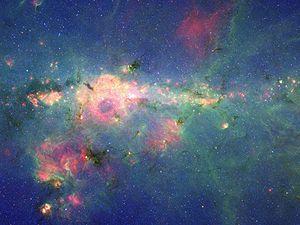
WR 102ka, également appelée l'étoile pivoine est une étoile Wolf-Rayet qui est l'une des quelques candidates au titre de l'étoile la plus lumineuse connue de la Voie lactée. L'étoile plus proche Eta Carinae, qui fut la deuxième étoile la plus brillante du ciel pendant quelques années au XIXᵉ siècle, paraît être un peu plus lumineuse que WR 102ka, mais elle est connue pour être une étoile binaire. Il y a également l'étoile du Pistolet plus récemment découverte qui, comme l'étoile pivoine, tire son nom de la forme de la nébuleuse qui l'entoure et qui fut probablement créée par l'importante perte de masse due aux puissants vents stellaires et peut être aussi par les fortes éruptions de type « mini-supernova », comme cela arriva à Eta Carinae dans les années 1830 à 1840, créant les lobes observés par le télescope spatial Hubble.
Cet article contient la liste des étoiles les plus massives actuellement connues par ordre décroissant de masse. La plupart des masses énumérées ci-dessous sont contestées et, en tant que sujet des recherches en cours, restent à l’étude et peuvent être révisées. En effet, bon nombre des masses énumérées dans le tableau ci-dessous sont déduites de la théorie, en utilisant des mesures difficiles de la température et de la luminosité absolue des étoiles. Toutes les masses énumérées ci-dessous sont incertaines : la théorie et les mesures repoussent les limites des connaissances et de la technologie actuelles. Les mesures ou la théorie, ou les deux, peuvent être incorrectes. Dans certains cas de système stellaire complexe, tel HD 15558, il reste envisagé que ce qui est considéré comme une étoile puisse être un système double auquel cas la masse est faussée.